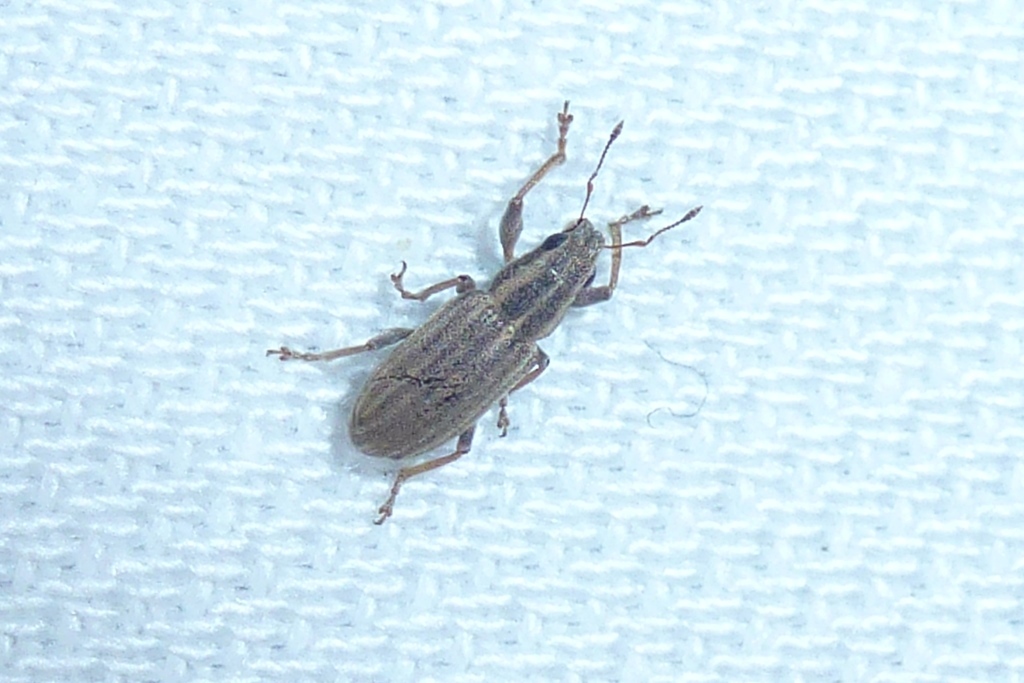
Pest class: pea_leaf_weevil